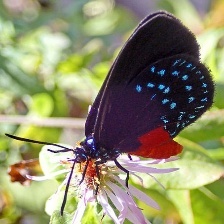
Species: ATALA
Butterfly family (ImageNet category): lycaenid_butterfly